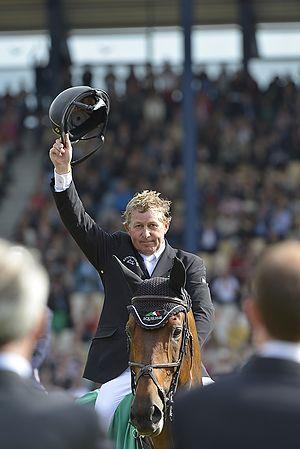
Big Star est un étalon bai du stud-book KWPN né dans un élevage néerlandais le 1ᵉʳ juin 2003, et concourant en saut d'obstacles avec le cavalier britannique Nick Skelton. Médaille d'or par équipe aux Jeux olympiques de Londres, il est élu cheval KWPN de l'année et forme le meilleur couple cavalier-cheval mondial avec Nick Skelton en 2012. Après de bonnes performances l'année suivante, il est arrêté pour blessures à la jambe. Il ne retrouve la haute compétition qu'en mai 2016, puis décroche la médaille d'or individuelle de saut d'obstacles aux Jeux olympiques de Rio.